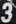
Number: 3